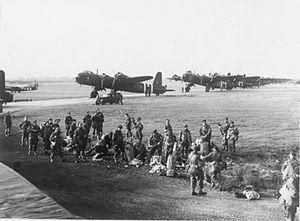
La Royal Air Force Fairford ou plus simplement la RAF Fairford est une base de la Royal Air Force située dans le Gloucestershire, en Angleterre, qui est actuellement un aérodrome de secours et ne doit donc pas être utilisée au quotidien. Son utilisation la plus répandue au cours des dernières années a été celle des avions B-52 de la United States Air Force lors de la guerre en Irak de 2003, de l’opération Allied Force de 1999 et de la première guerre du Golfe en 1991. C’est le seul aérodrome européen accueillant des bombardiers lourds de l'US Air Force.